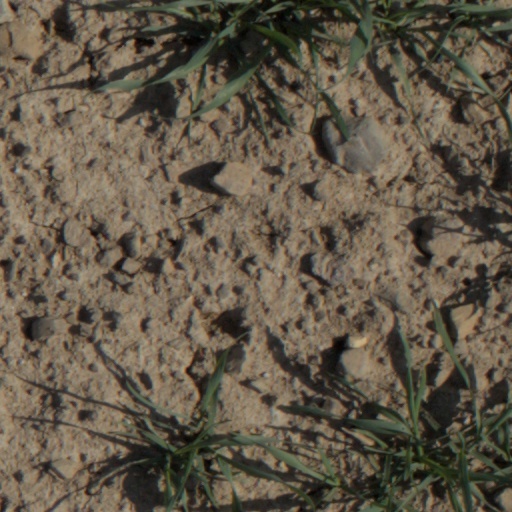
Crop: wheat